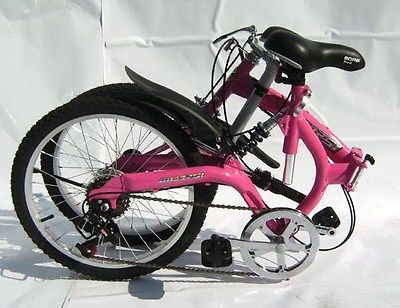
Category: bicycle